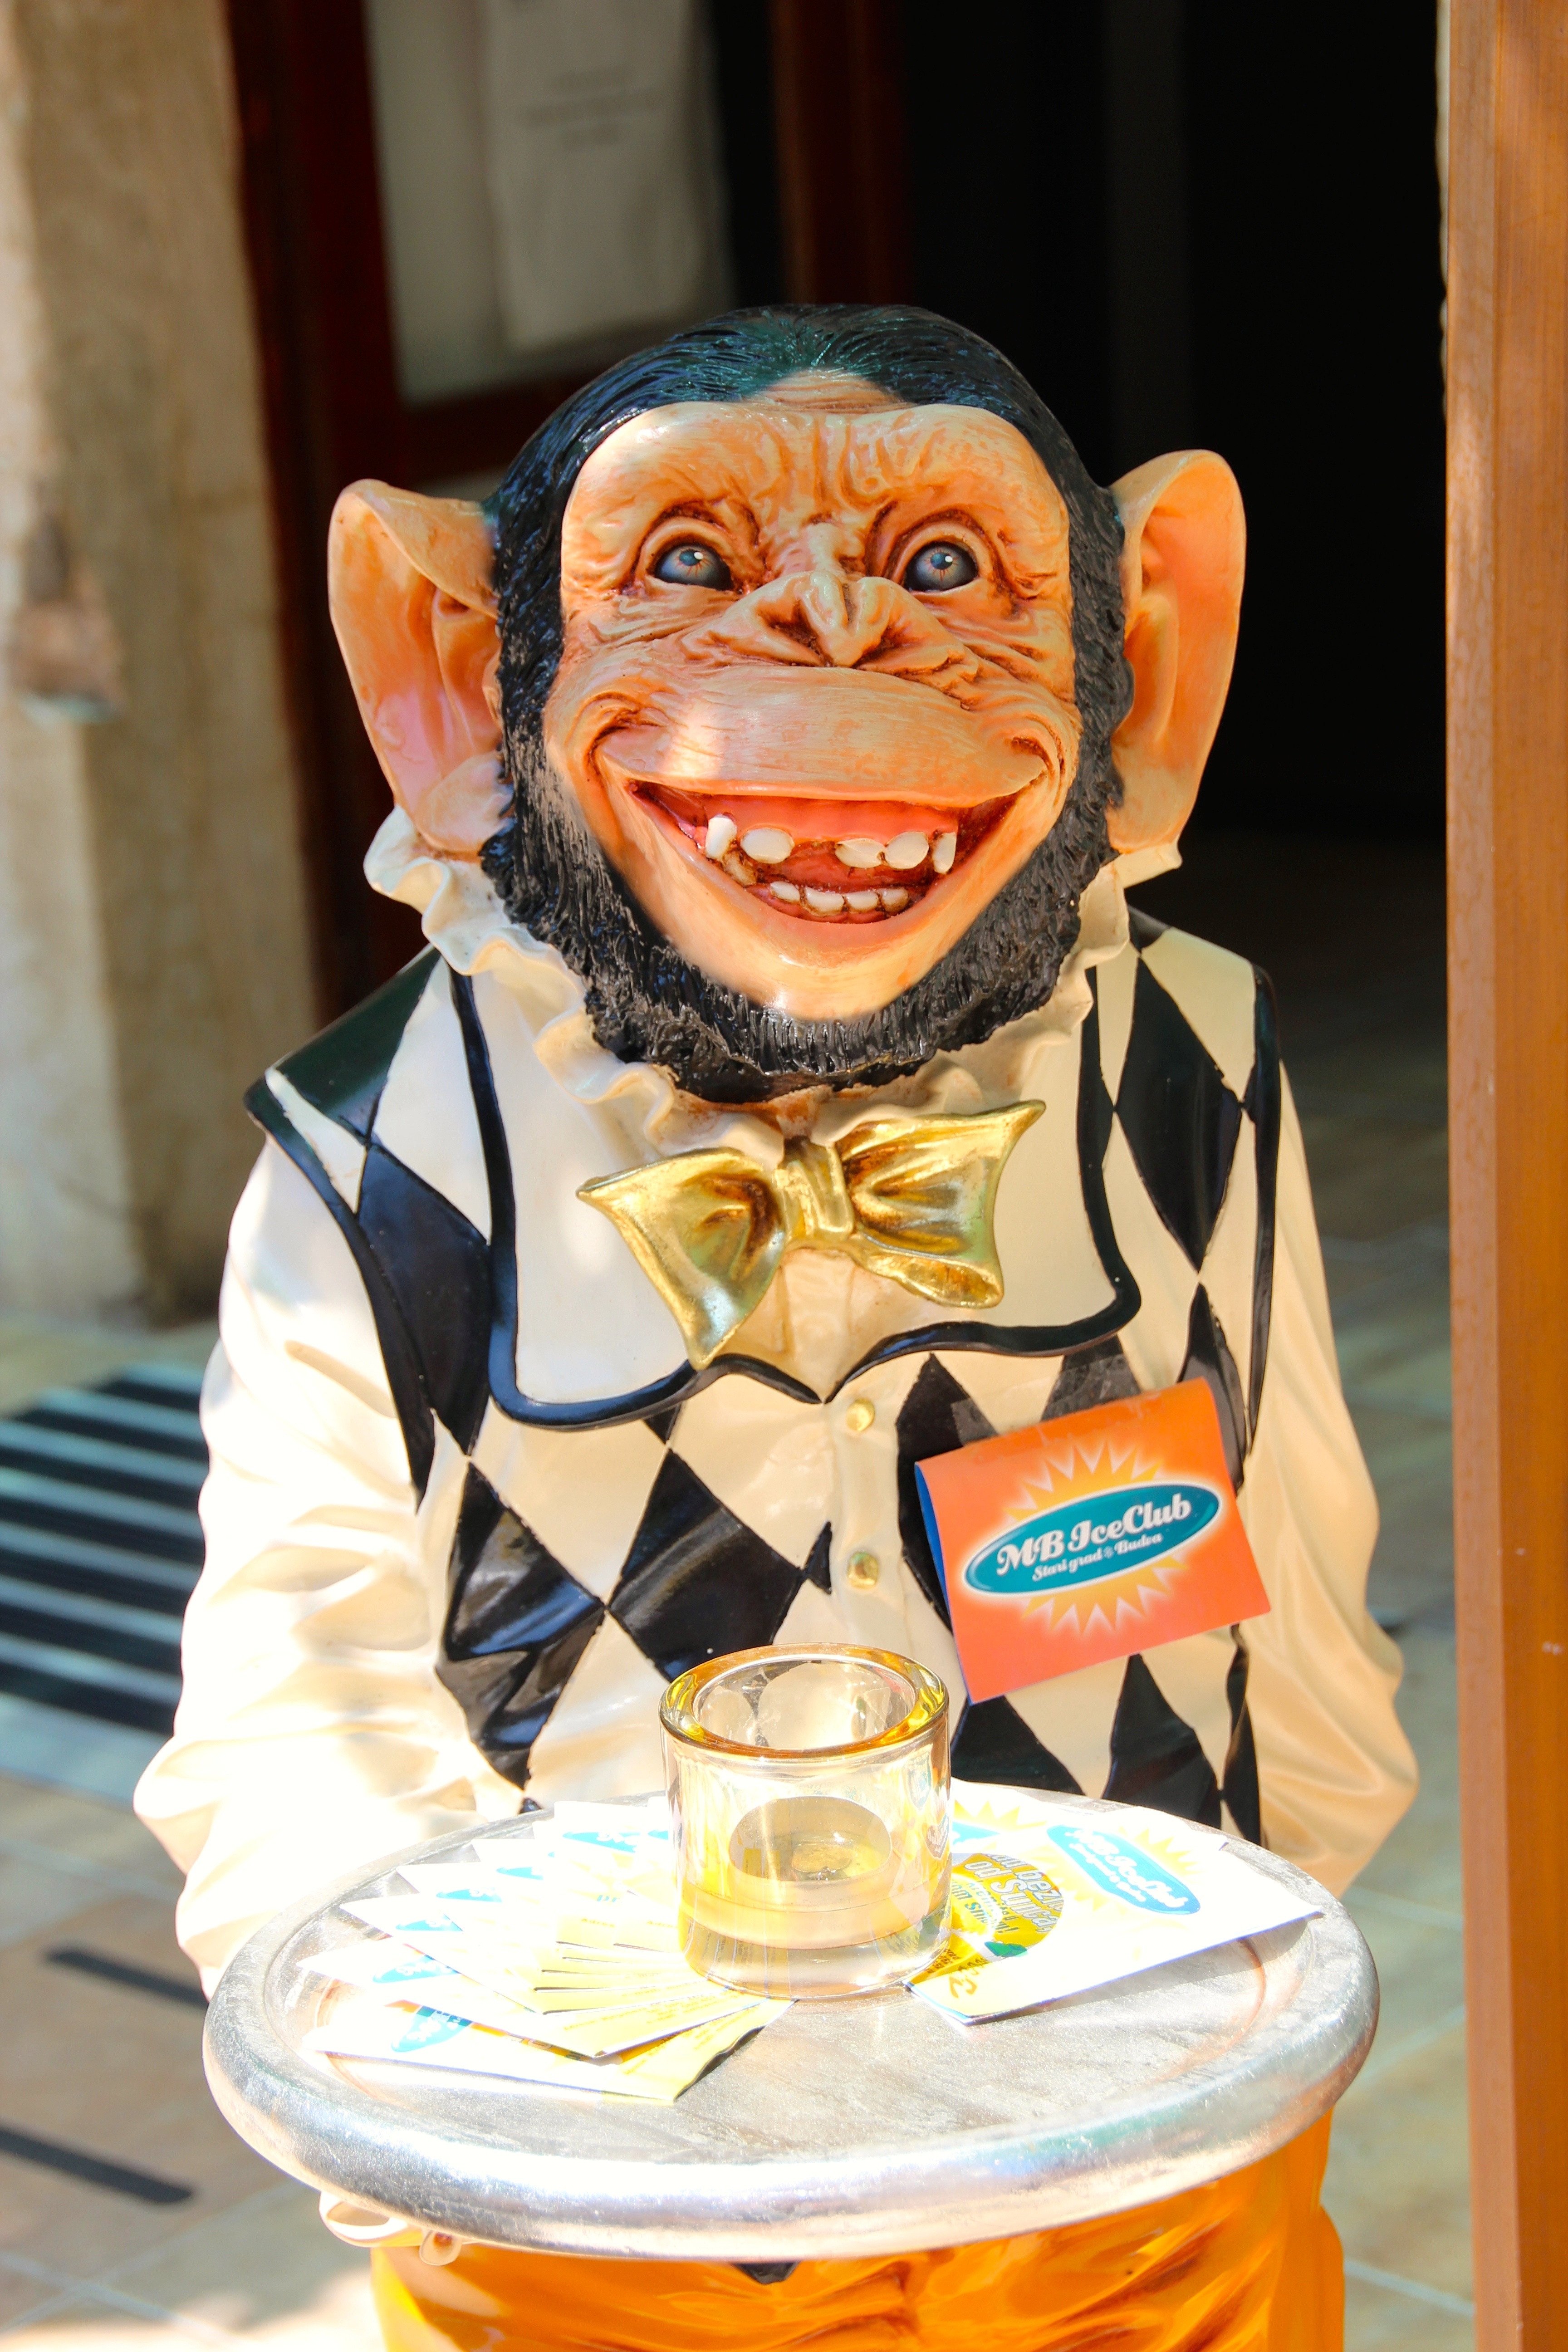
monkey, smile, waiter, fun, control, costume, operation, buttler